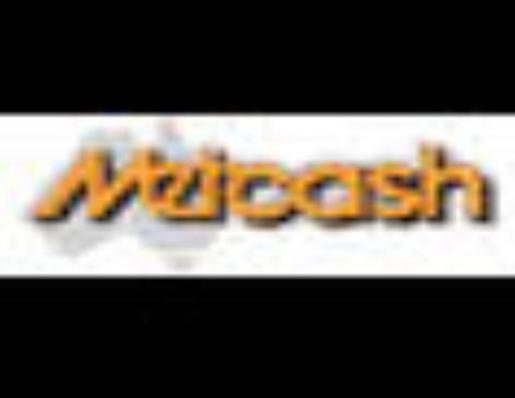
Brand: metcash
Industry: Others